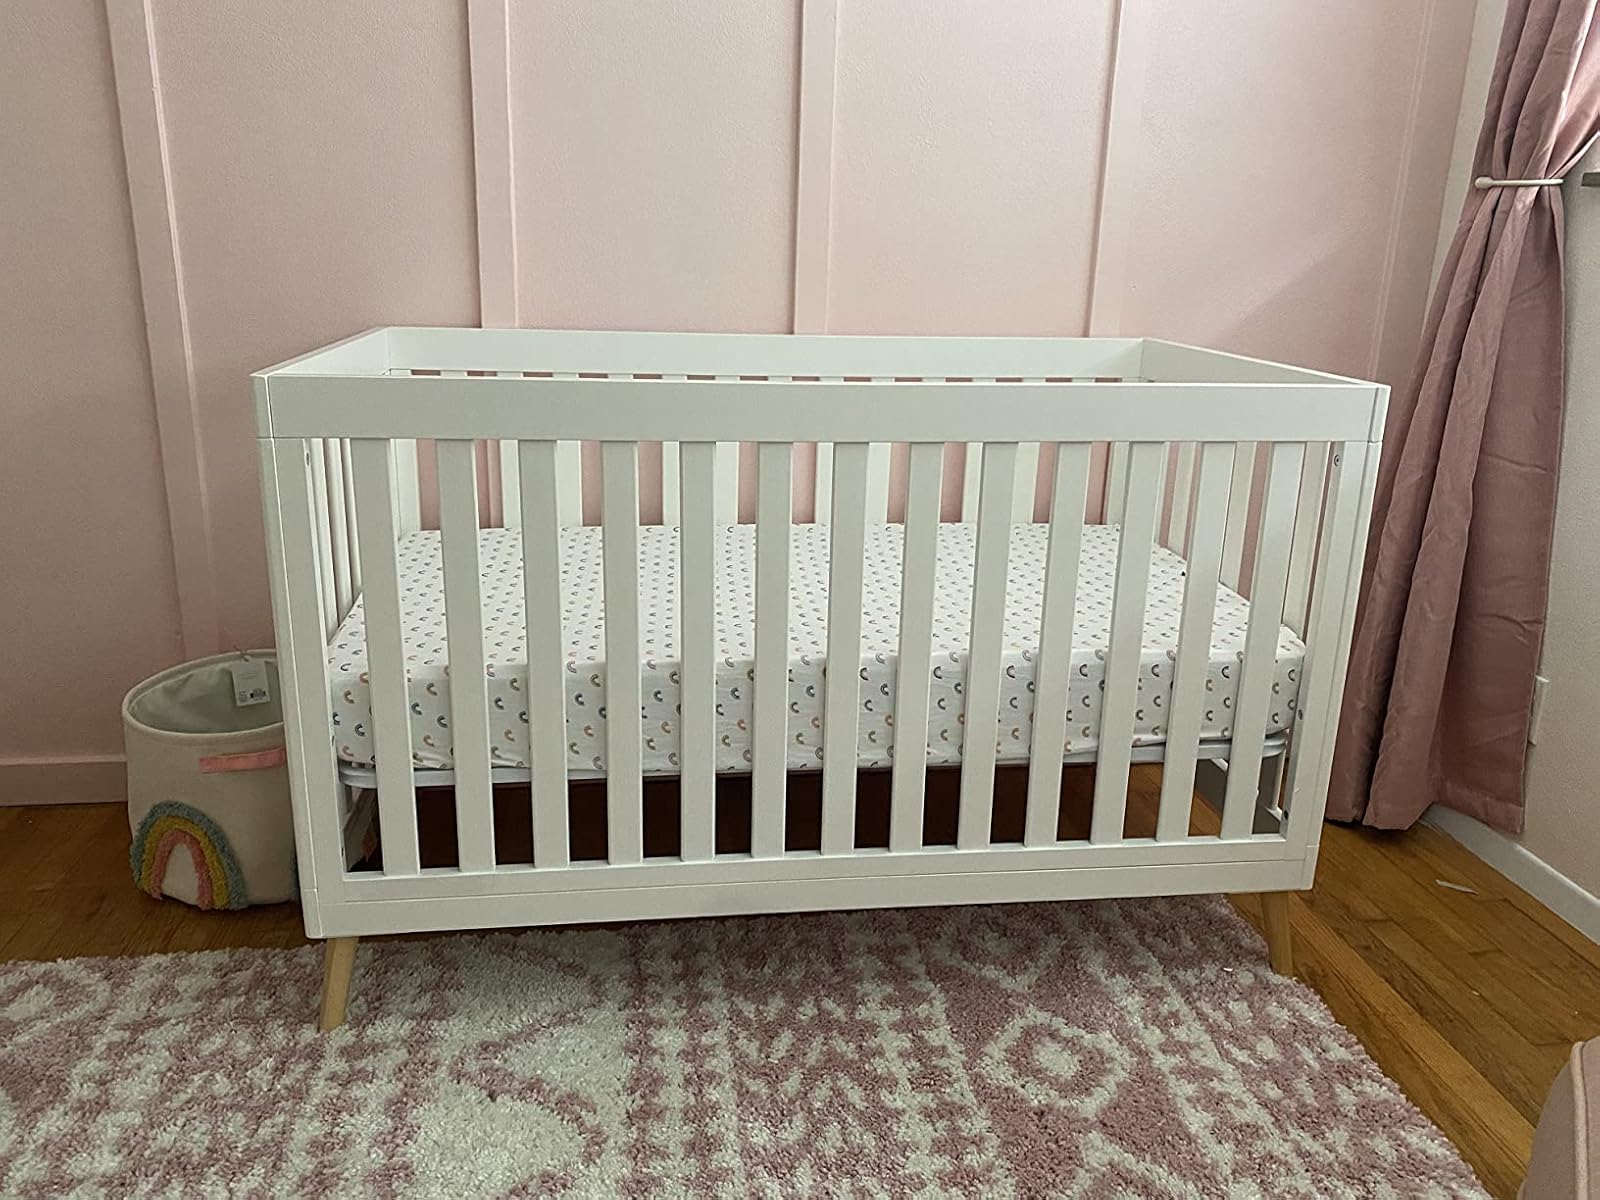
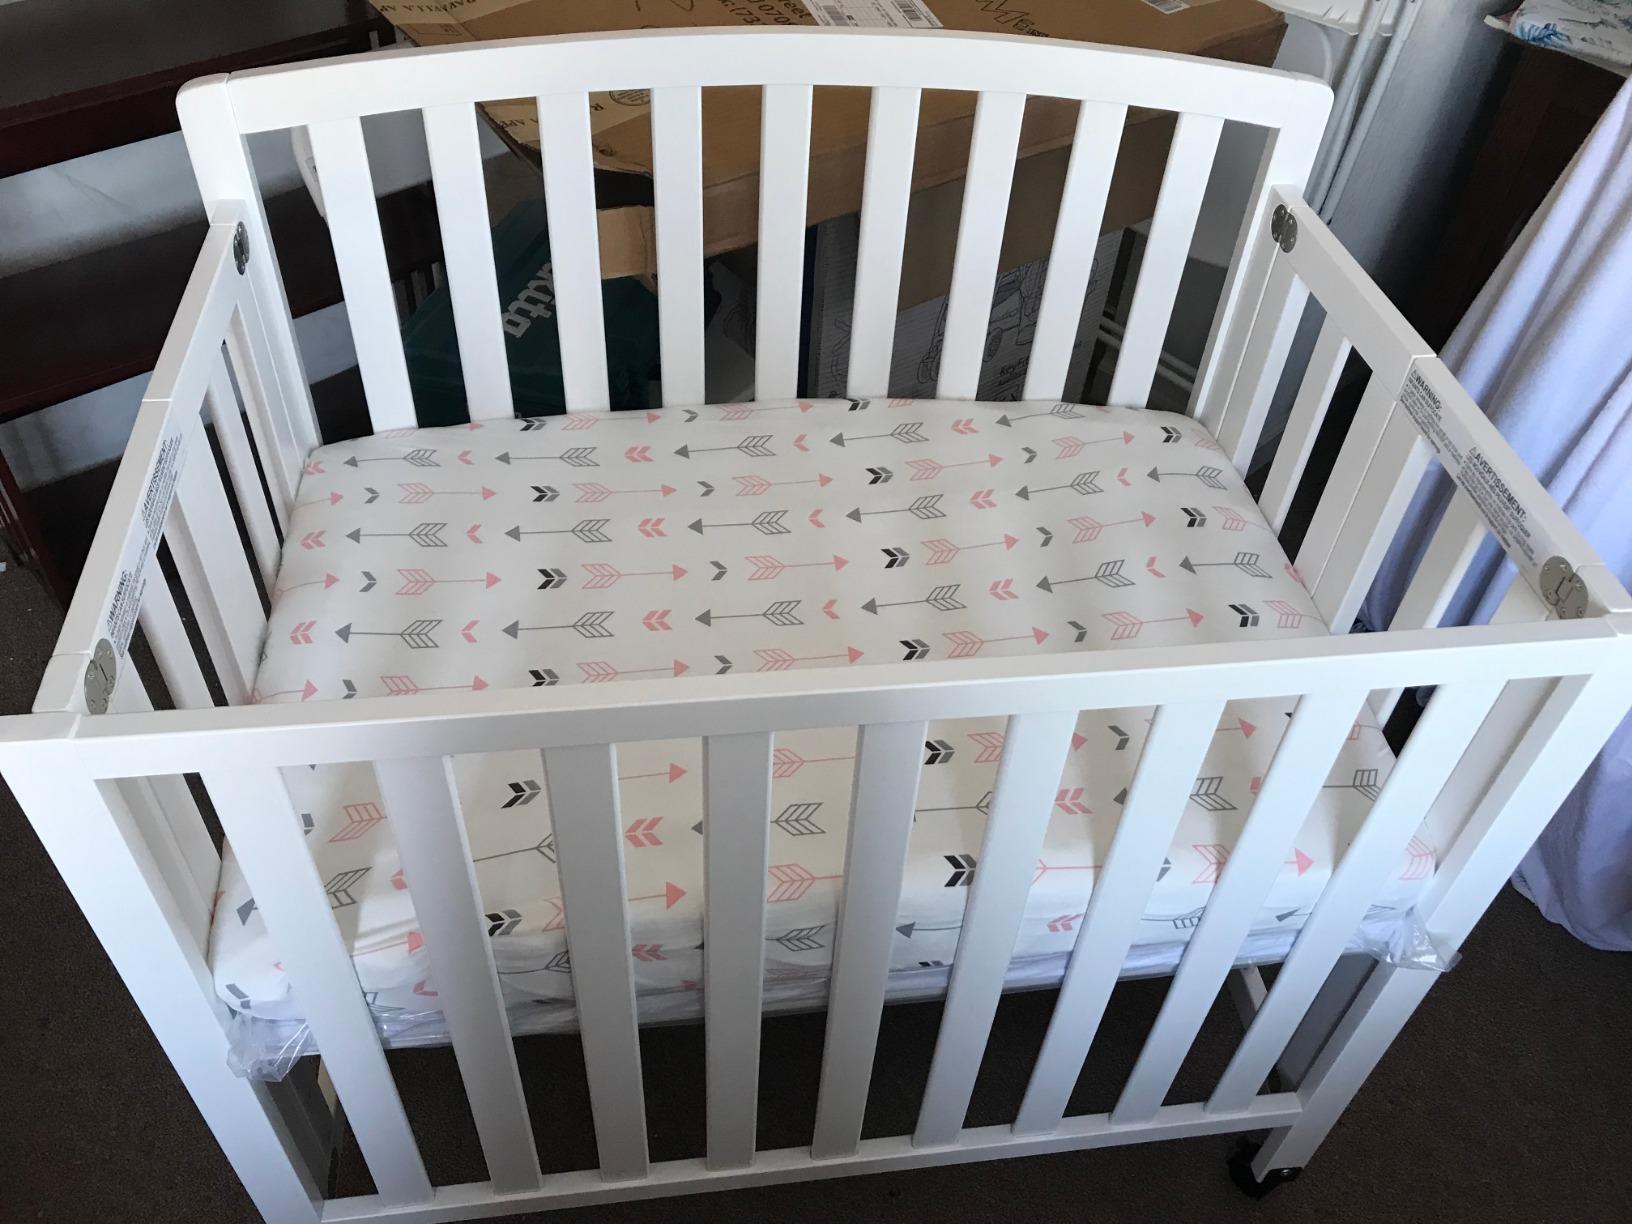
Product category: products_crib
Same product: no